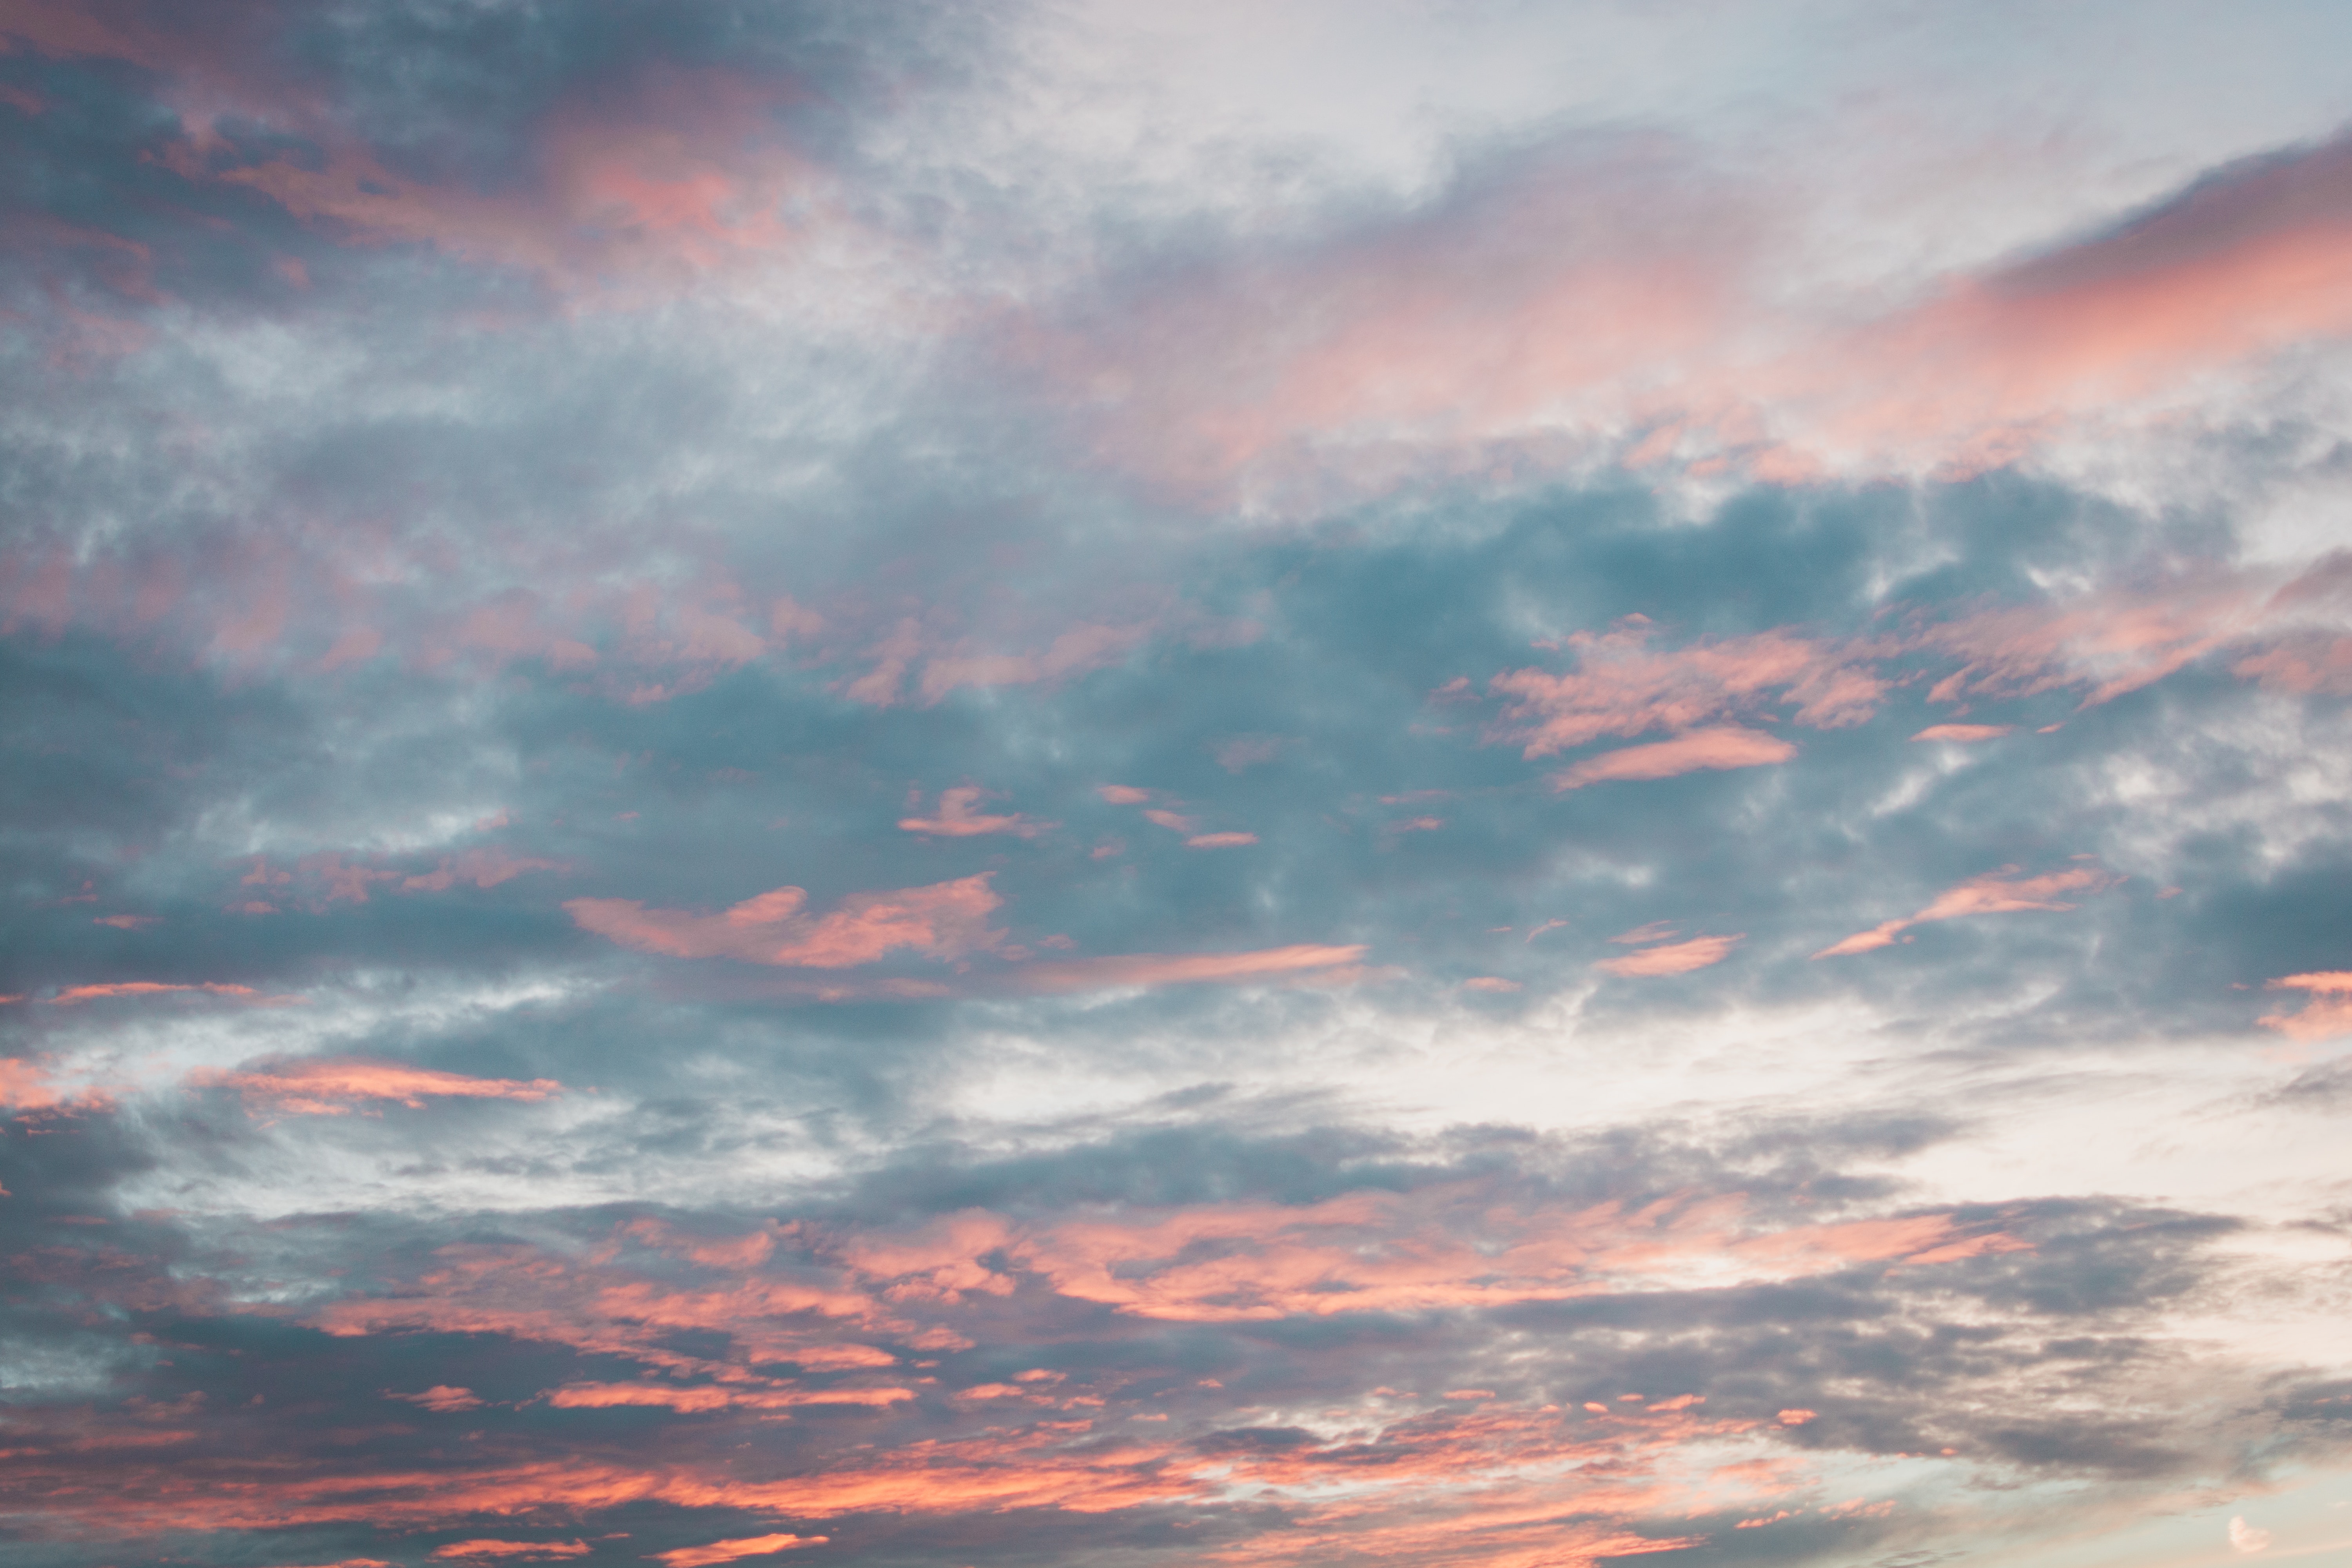
sky, cloud, afterglow, daytime, red, atmosphere, red sky at morning, evening, pink, atmospheric phenomenon, morning, sunset, dusk, sunrise, cumulus, calm, celestial event, meteorological phenomenon, dawn, horizon, peach